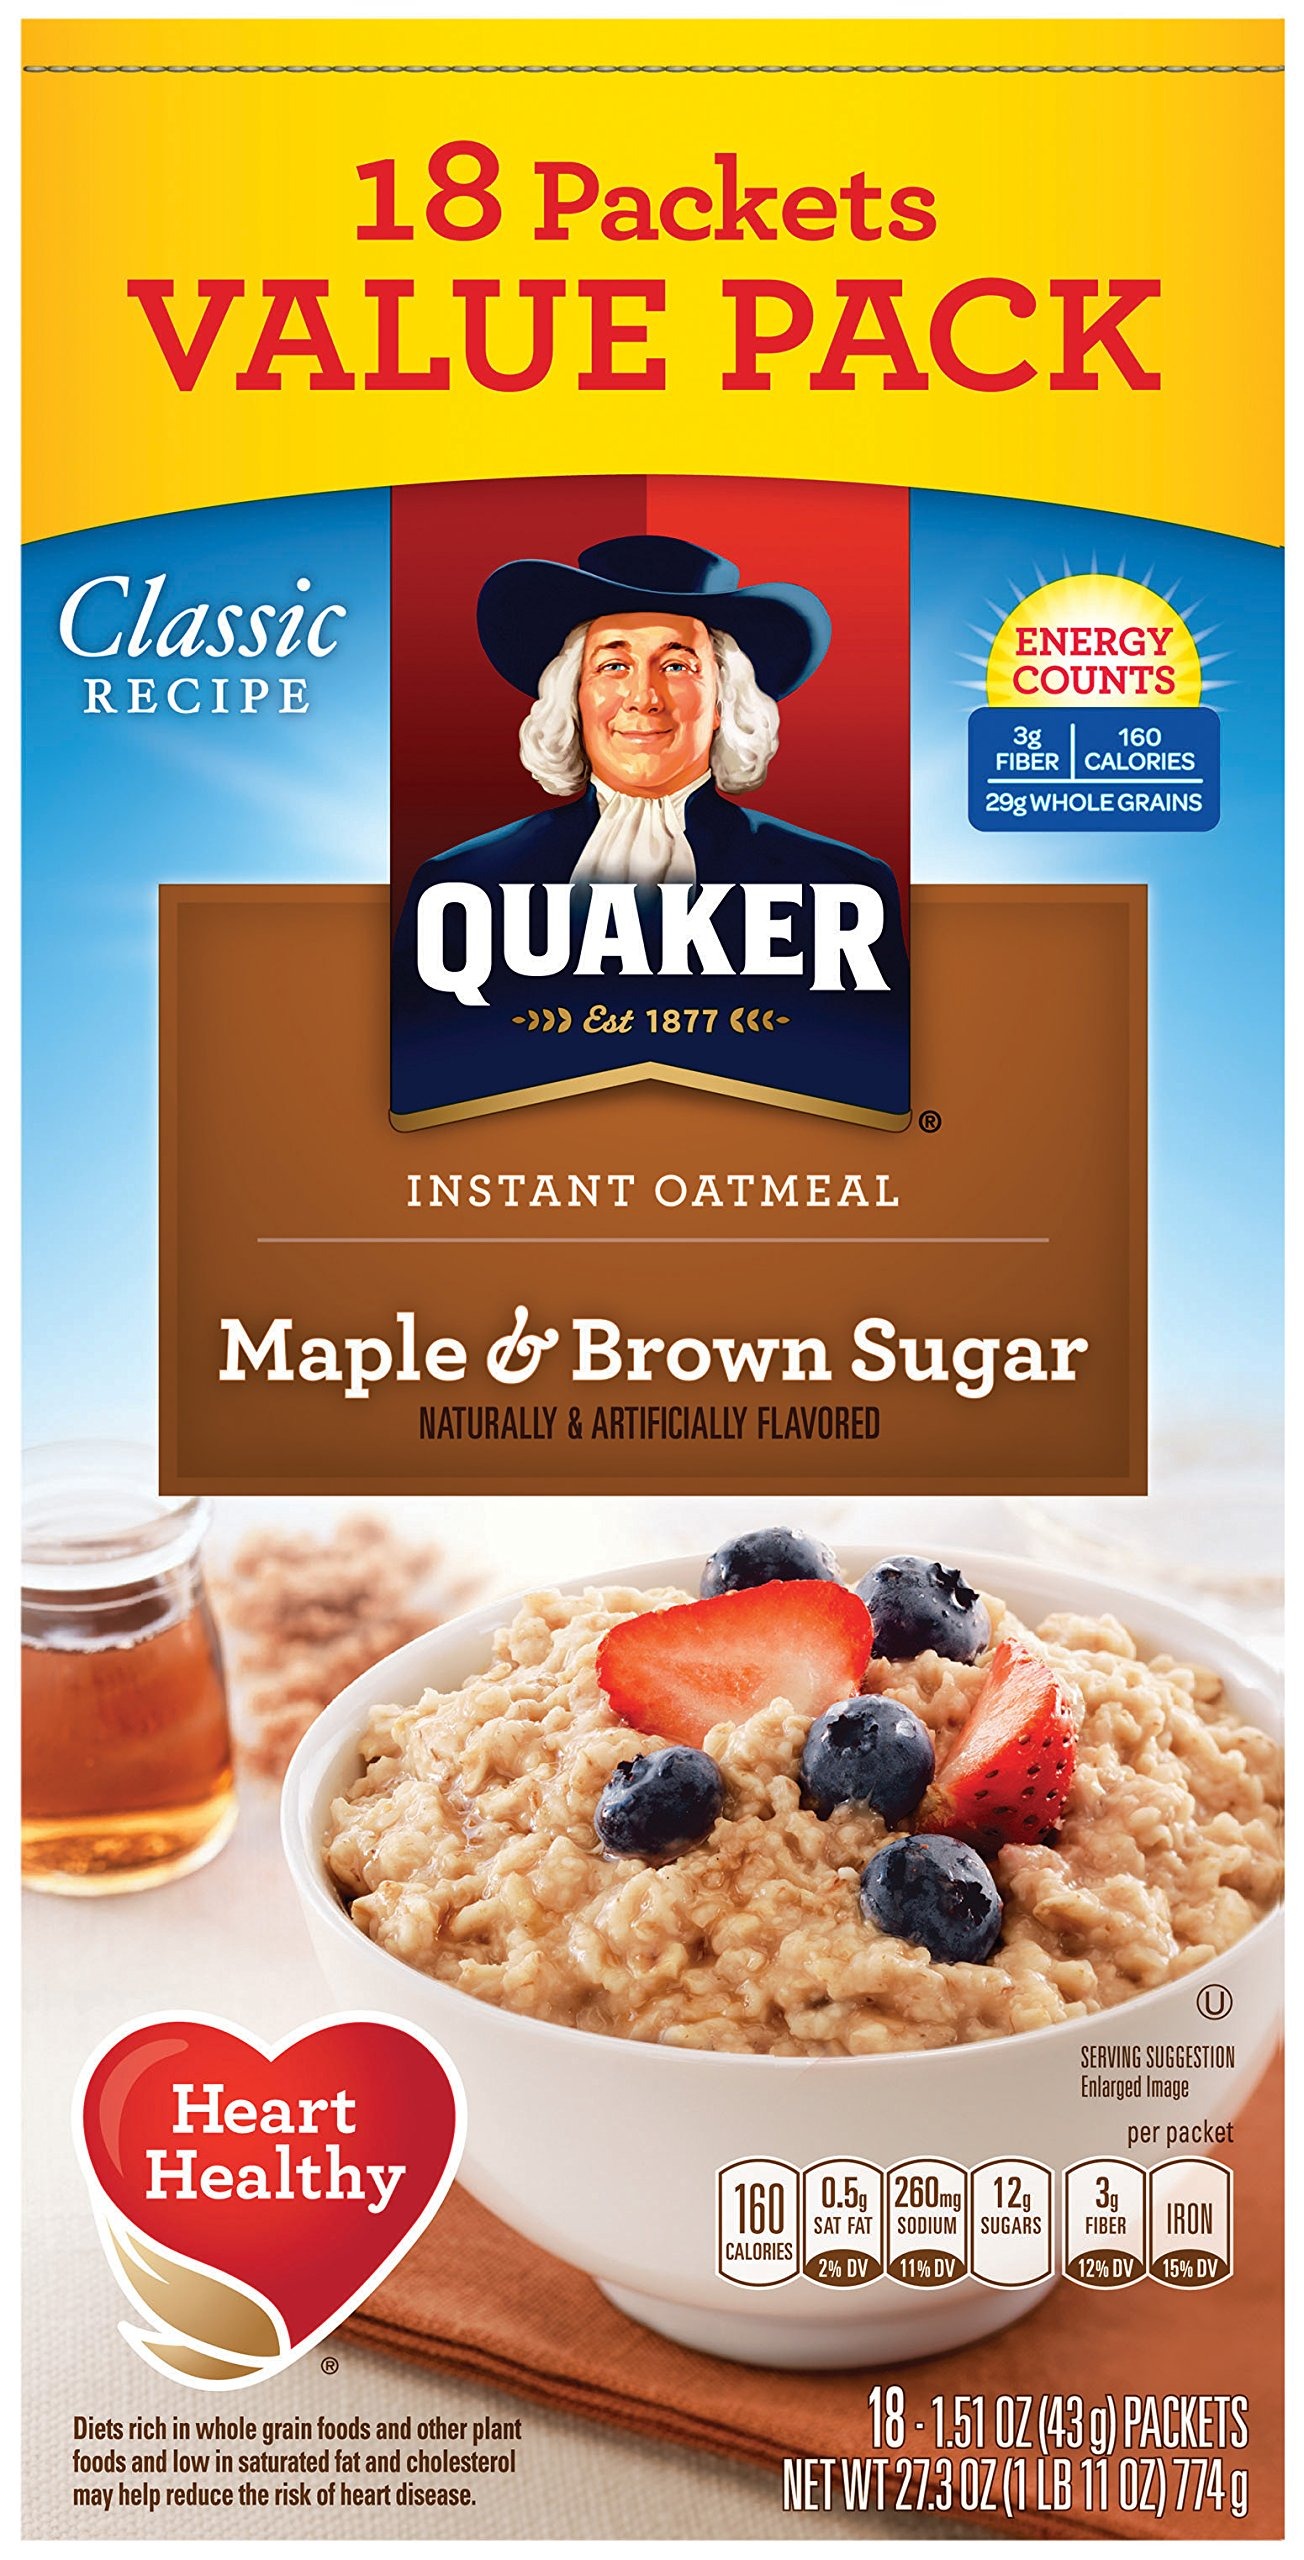
Item Name: Quaker Instant Oatmeal, Maple Brown Sugar Value Pack, Breakfast Cereal, 1.51 Ounce, 18 Count (Pack of 4)
Bullet Point 1: Includes 72 packets (4 boxes, 18 packets per box)
Bullet Point 2: Made with the sweet flavors of maple and brown sugar
Bullet Point 3: Quaker Instant Oatmeal is made from 100% whole grain Quaker Oats
Bullet Point 4: Convenient single-serving packets are ready in 90 seconds
Value: 109.2
Unit: Ounce

Price: 6.495